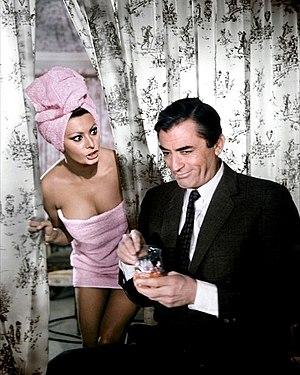
Arabesque est un film américain réalisé par Stanley Donen et sorti en 1966.